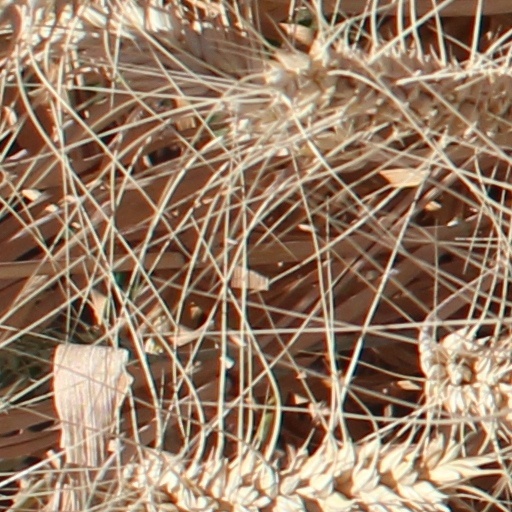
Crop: wheat